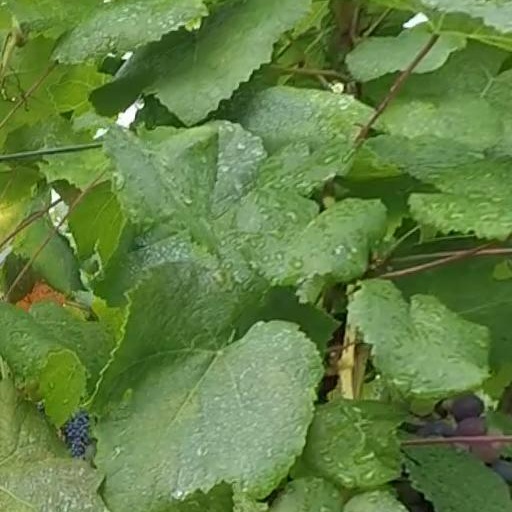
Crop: grape